Hoverboard

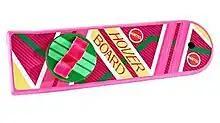
Fictional Mattel hoverboard used by the character Marty McFly in both "Back to the Future Part II" and "Back to the Future Part III".

A hoverboard (or hover board) is a fictional levitating board used for personal transportation, first described in science-fiction, and made famous by the appearance of a skateboard-like hoverboard in the film "Back to the Future Part II". Many attempts have been made to invent a functioning hoverboard.